Almagest

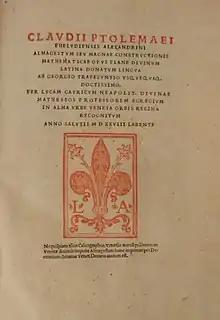
1528 copy of a Latin translation of "Almagestum", translated from Greek by George of Trebizond

Three translations of the "Almagest" into English have been published. The first, by R. Catesby Taliaferro of St. John's College in Annapolis, Maryland, was included in volume 16 of the "Great Books of the Western World" in 1952. The second, by G. J. Toomer, "Ptolemy's Almagest" in 1984, with a second edition in 1998. The third was a partial translation by Bruce M. Perry in "The Almagest: Introduction to the Mathematics of the Heavens" in 2014.